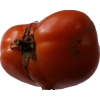
Label: tomato